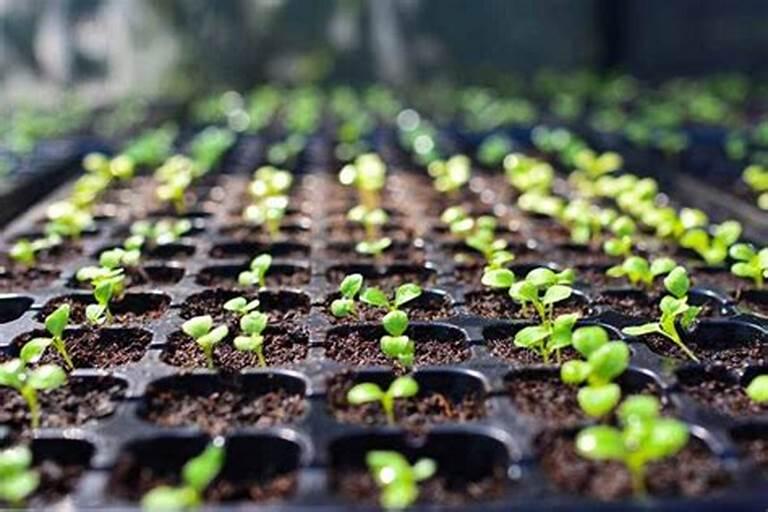
Kilimo cha kuzalisha mbegu bora kinaendelea kwa ustadi kupitia mimea michanga ya kijani kibichi iliyopangwa kwenye vyombo maalumu. Kila mche ukiwa na nafasi ya kutosha  kwa ajili ya kukua vizuri, miche hii imepandwa kwenye udongo mweusi wenye rutuba. Mpangilio makini wa mimea hii unaonesha dhamira ya kupata mbegu zenye ubora wa hali ya juu kwa matumizi ya msimu ujao wa kilimo.